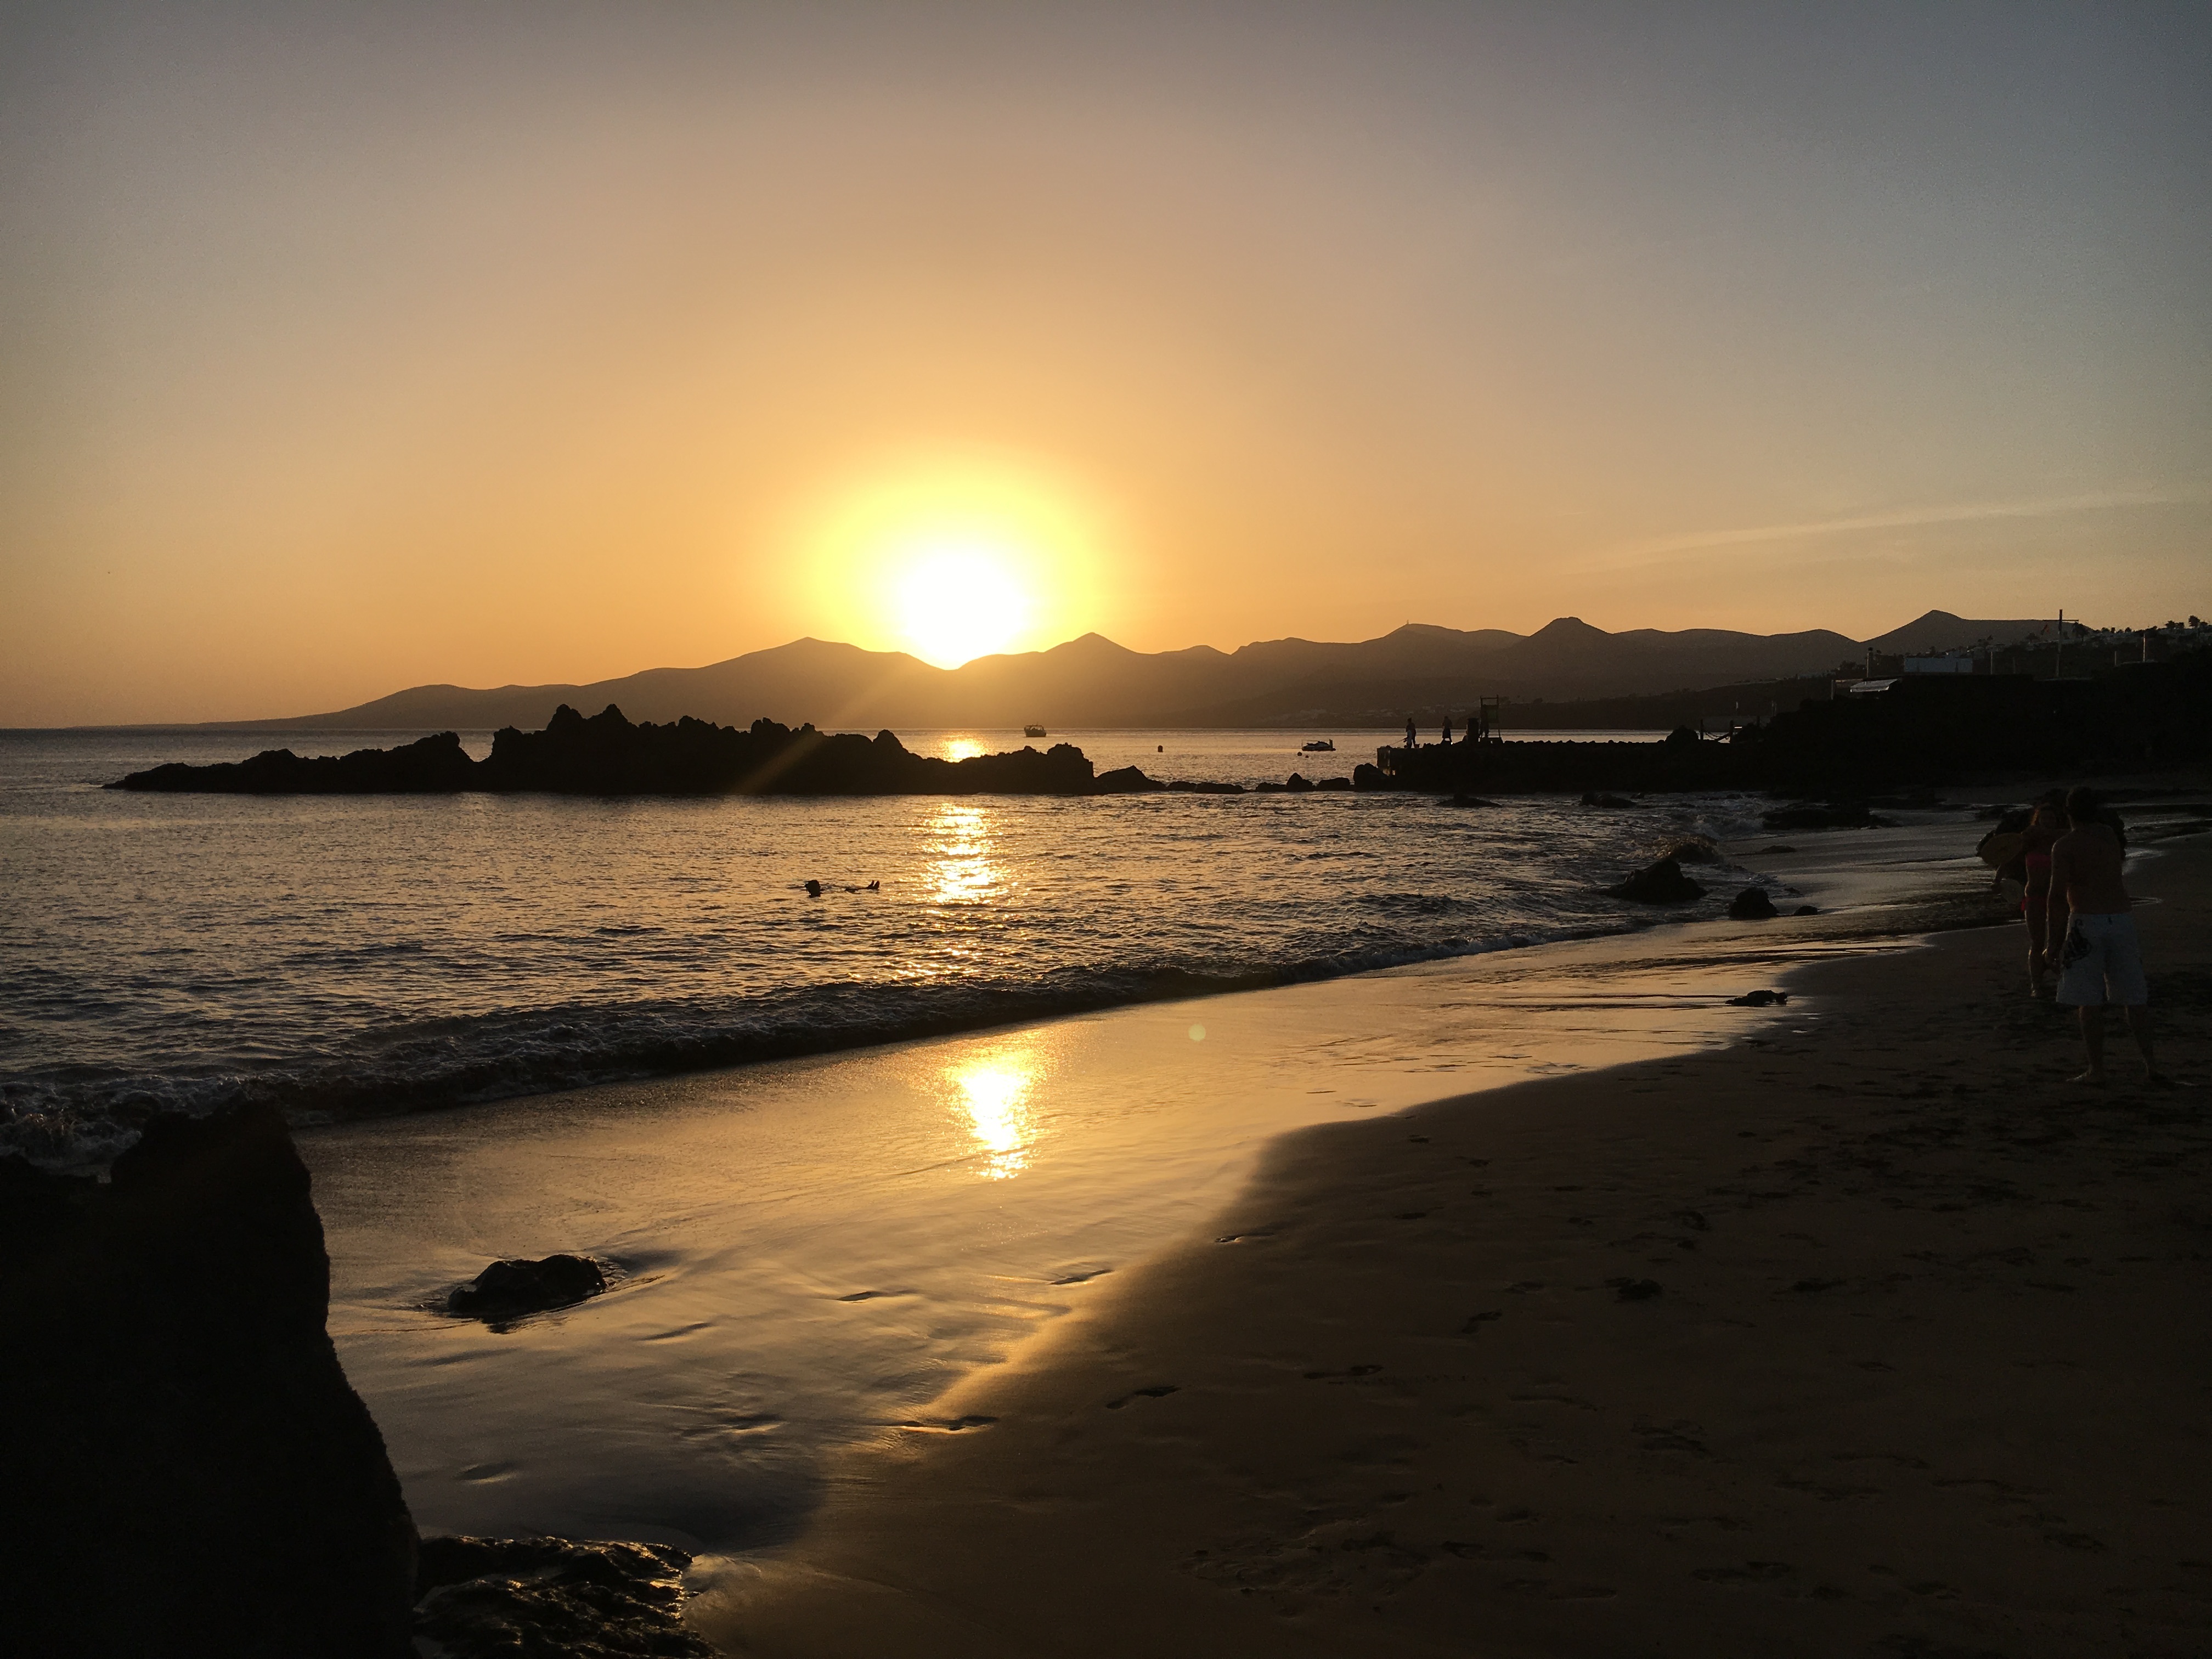
beach, sea, coast, sand, ocean, horizon, cloud, sun, sunrise, sunset, sunlight, morning, shore, wave, dawn, dusk, evening, reflection, bay, body of water, cape, afterglow, lanzarote, wind wave